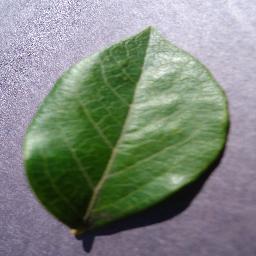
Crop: blueberry
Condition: healthy